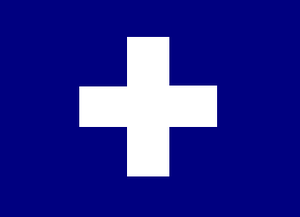
Le VIe corps est un corps d'armée de l'armée de l'Union pendant la guerre de Sécession.